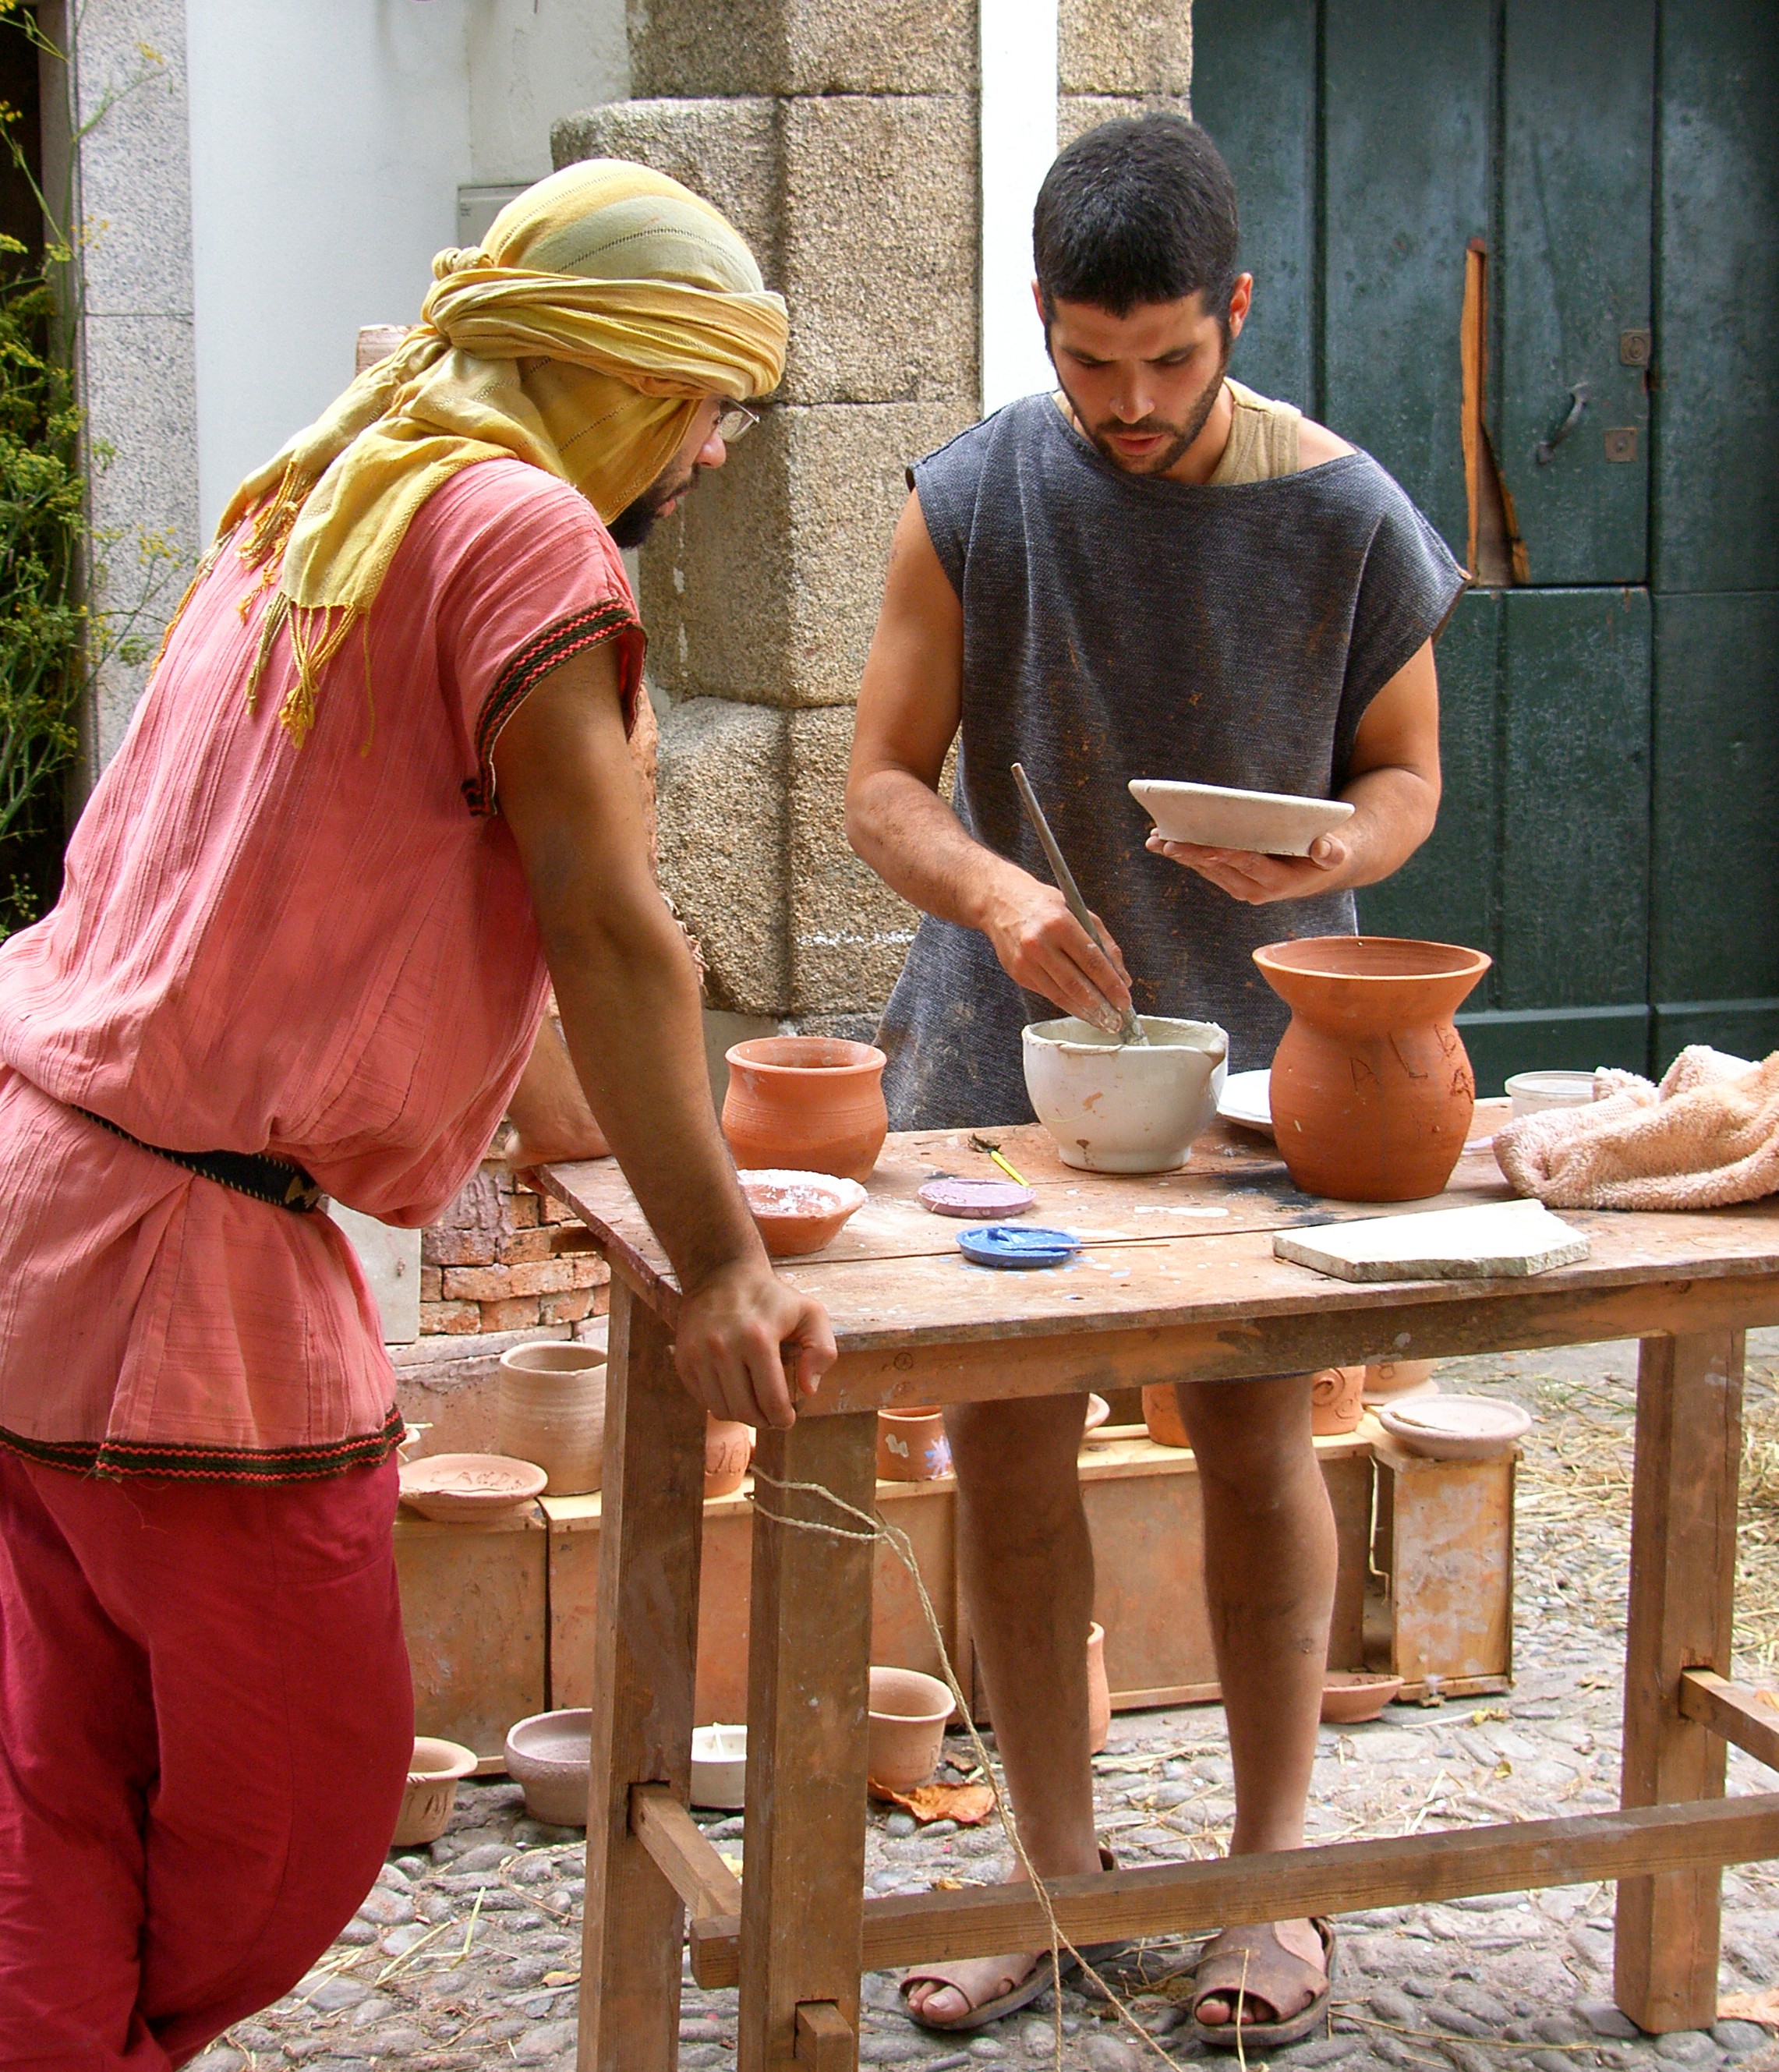
person, city, leg, sitting, scenery, muscle, sports, paisajes, ggl1, human positions, human action, physical fitness